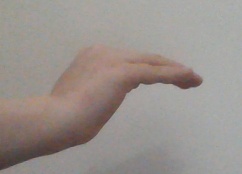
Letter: haa